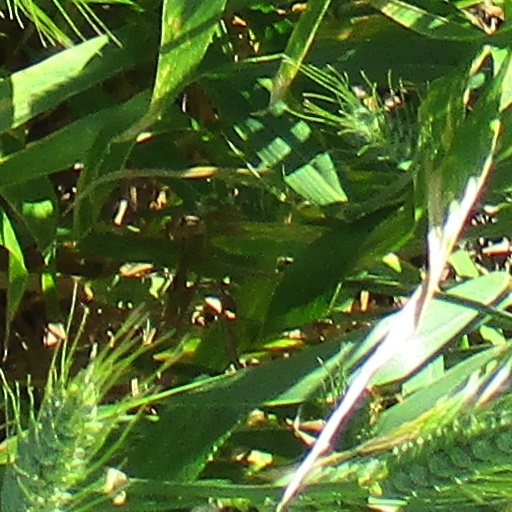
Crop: wheat